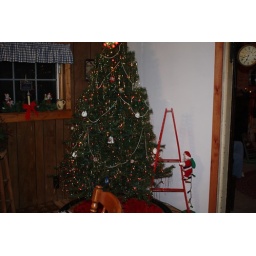
Christmas tree in kitchen